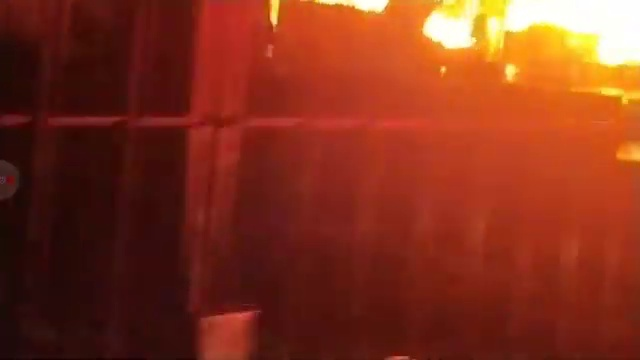
Fire: yes
Smoke: no